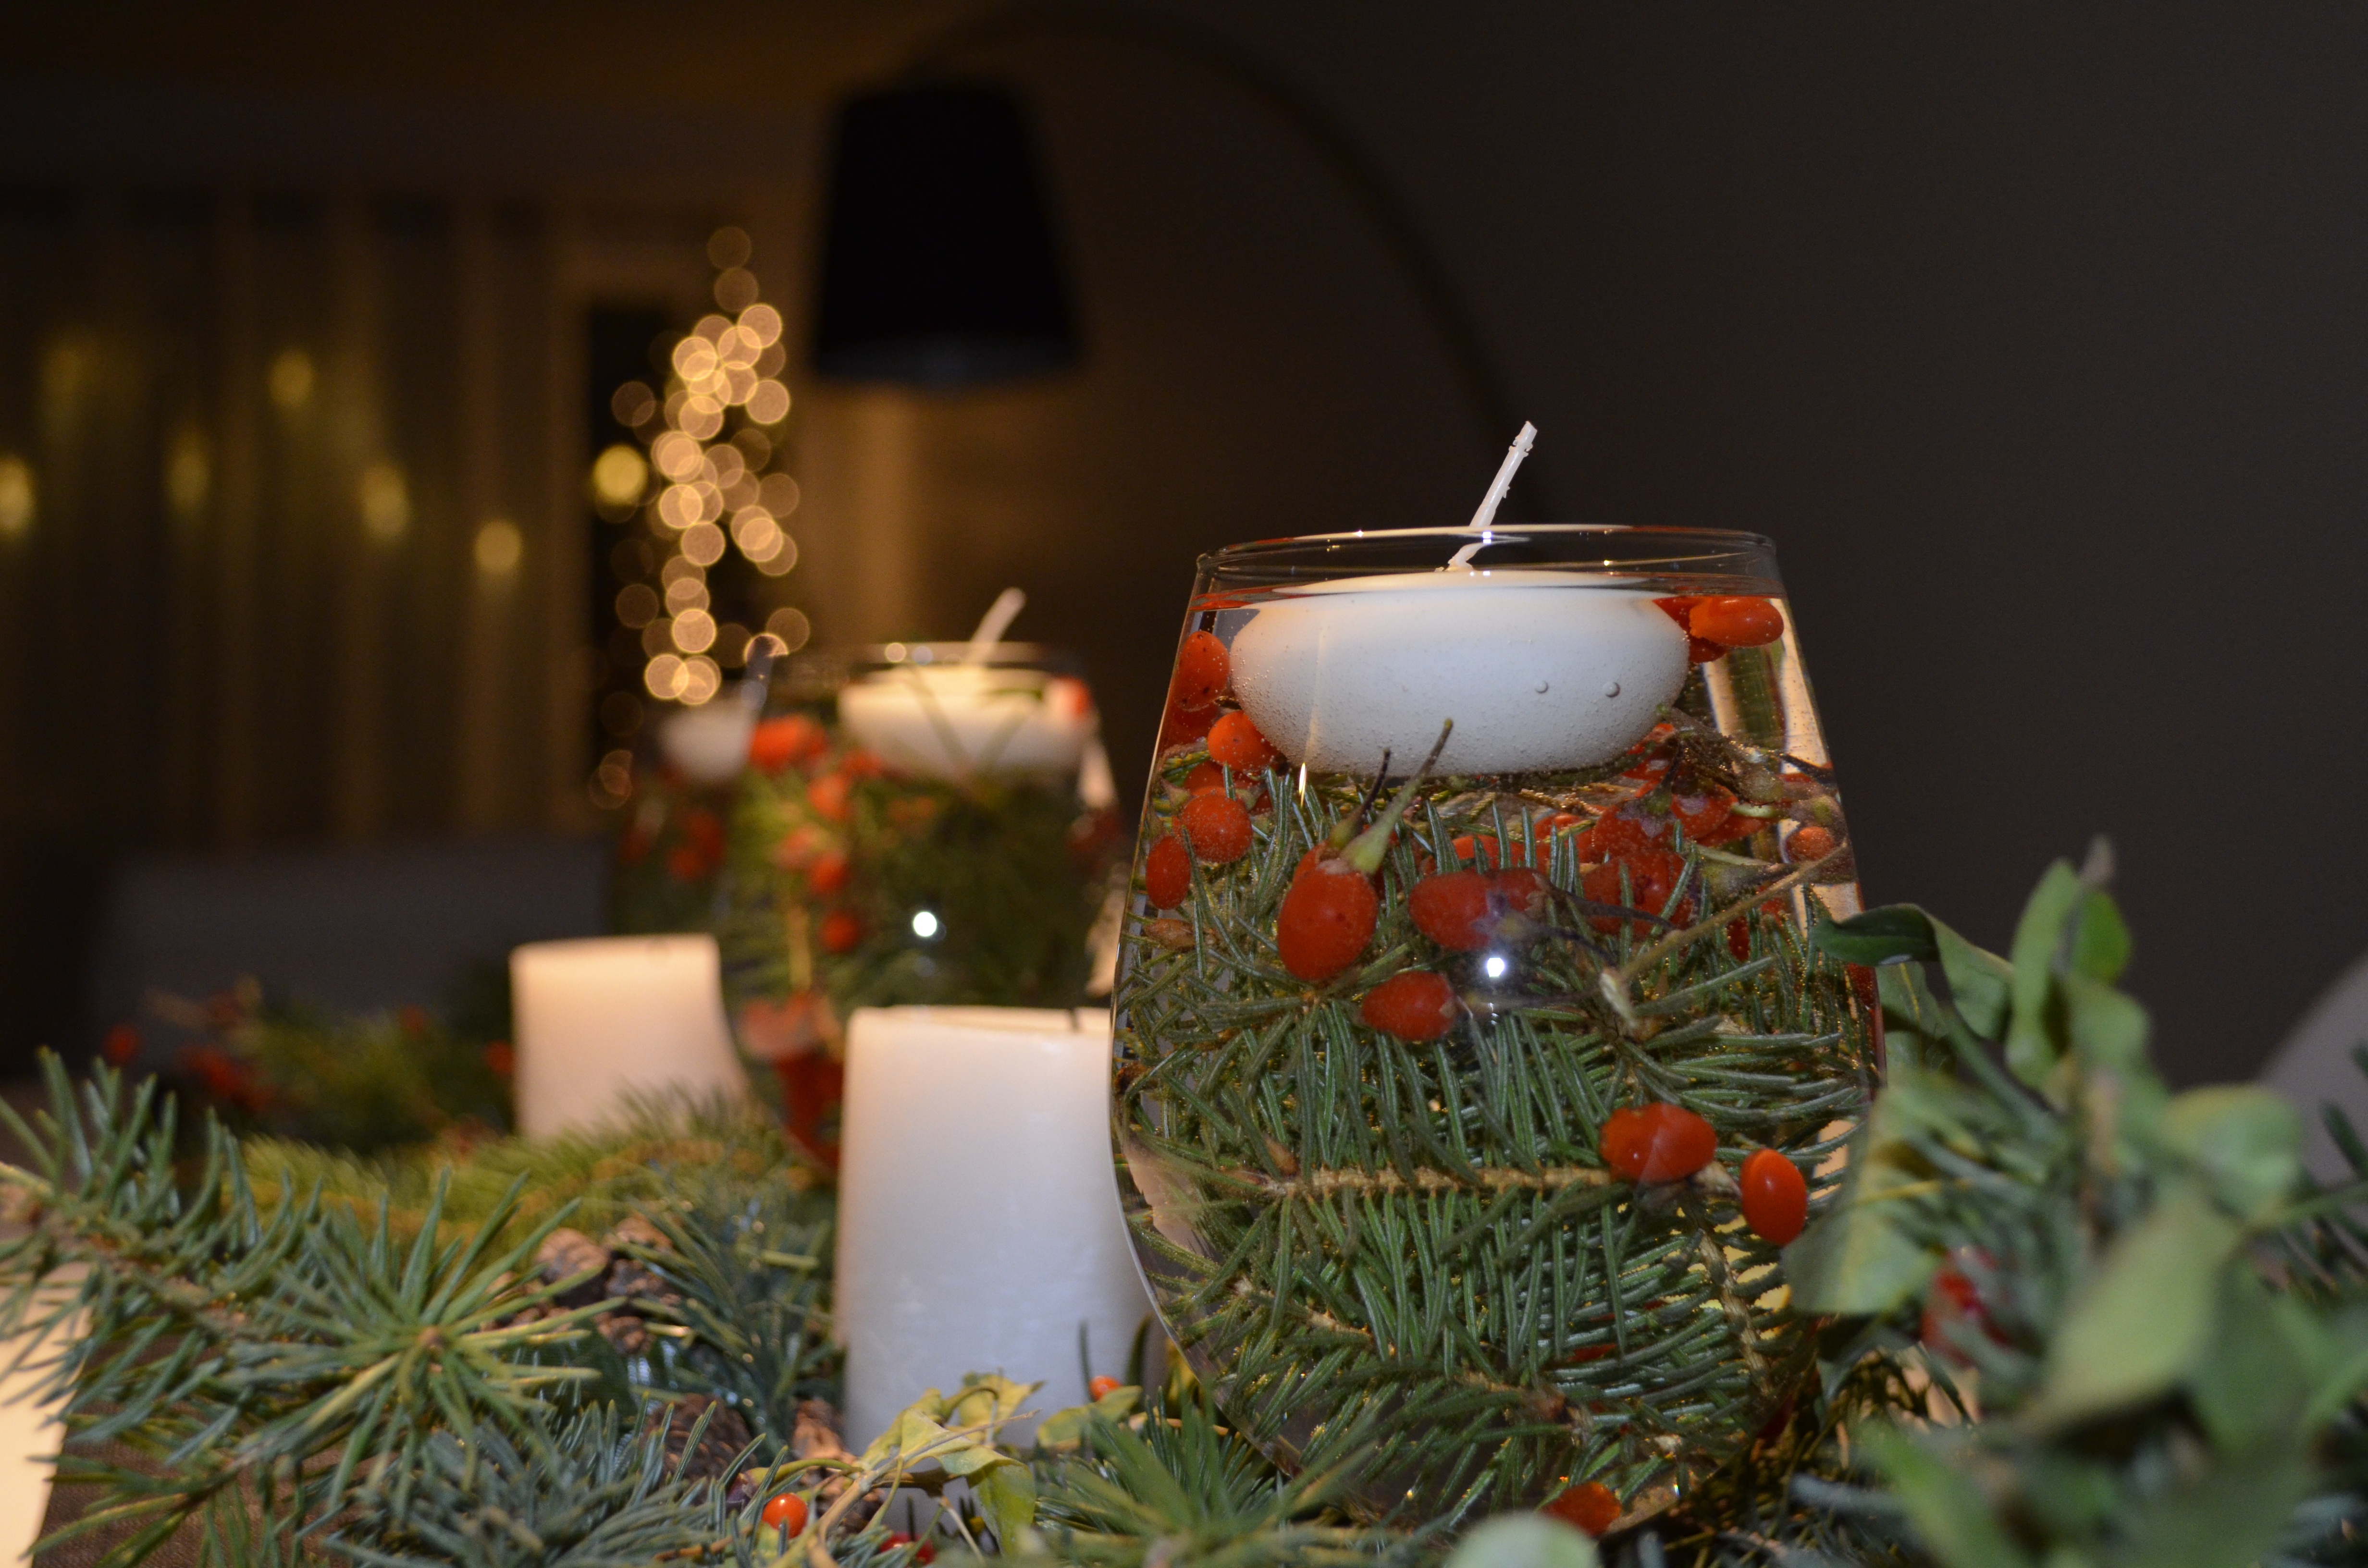
table, flower, home, decoration, red, christmas, lighting, christmas decoration, candles, dinner, party, xmas, table decoration, centrepiece, christmas dinner